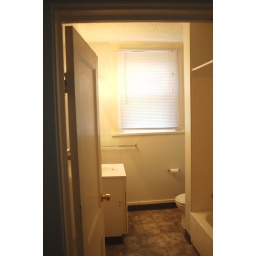
bath room 1 in new house